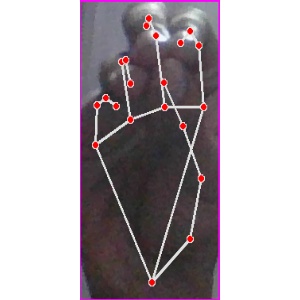
अक्षर: ङ